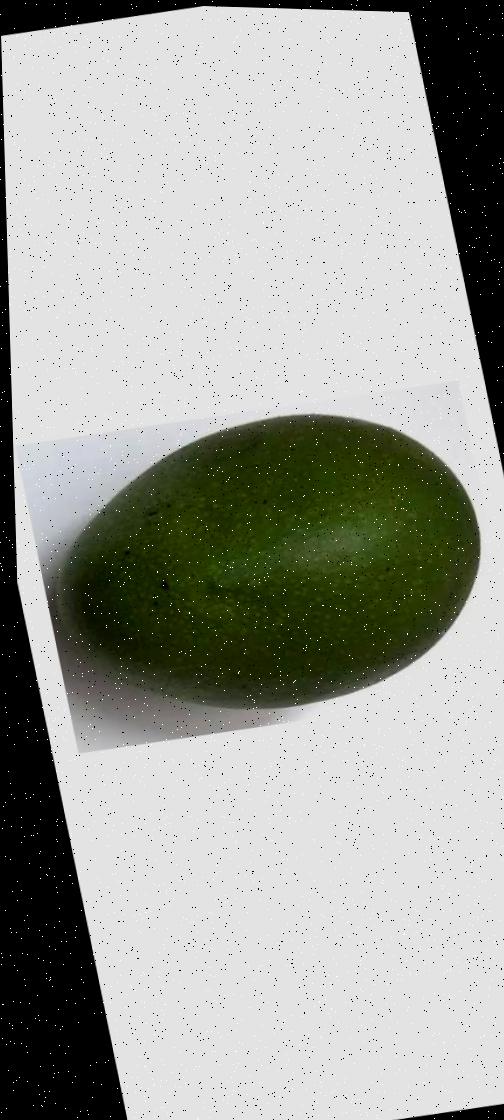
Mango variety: Ashshina Zhinuk